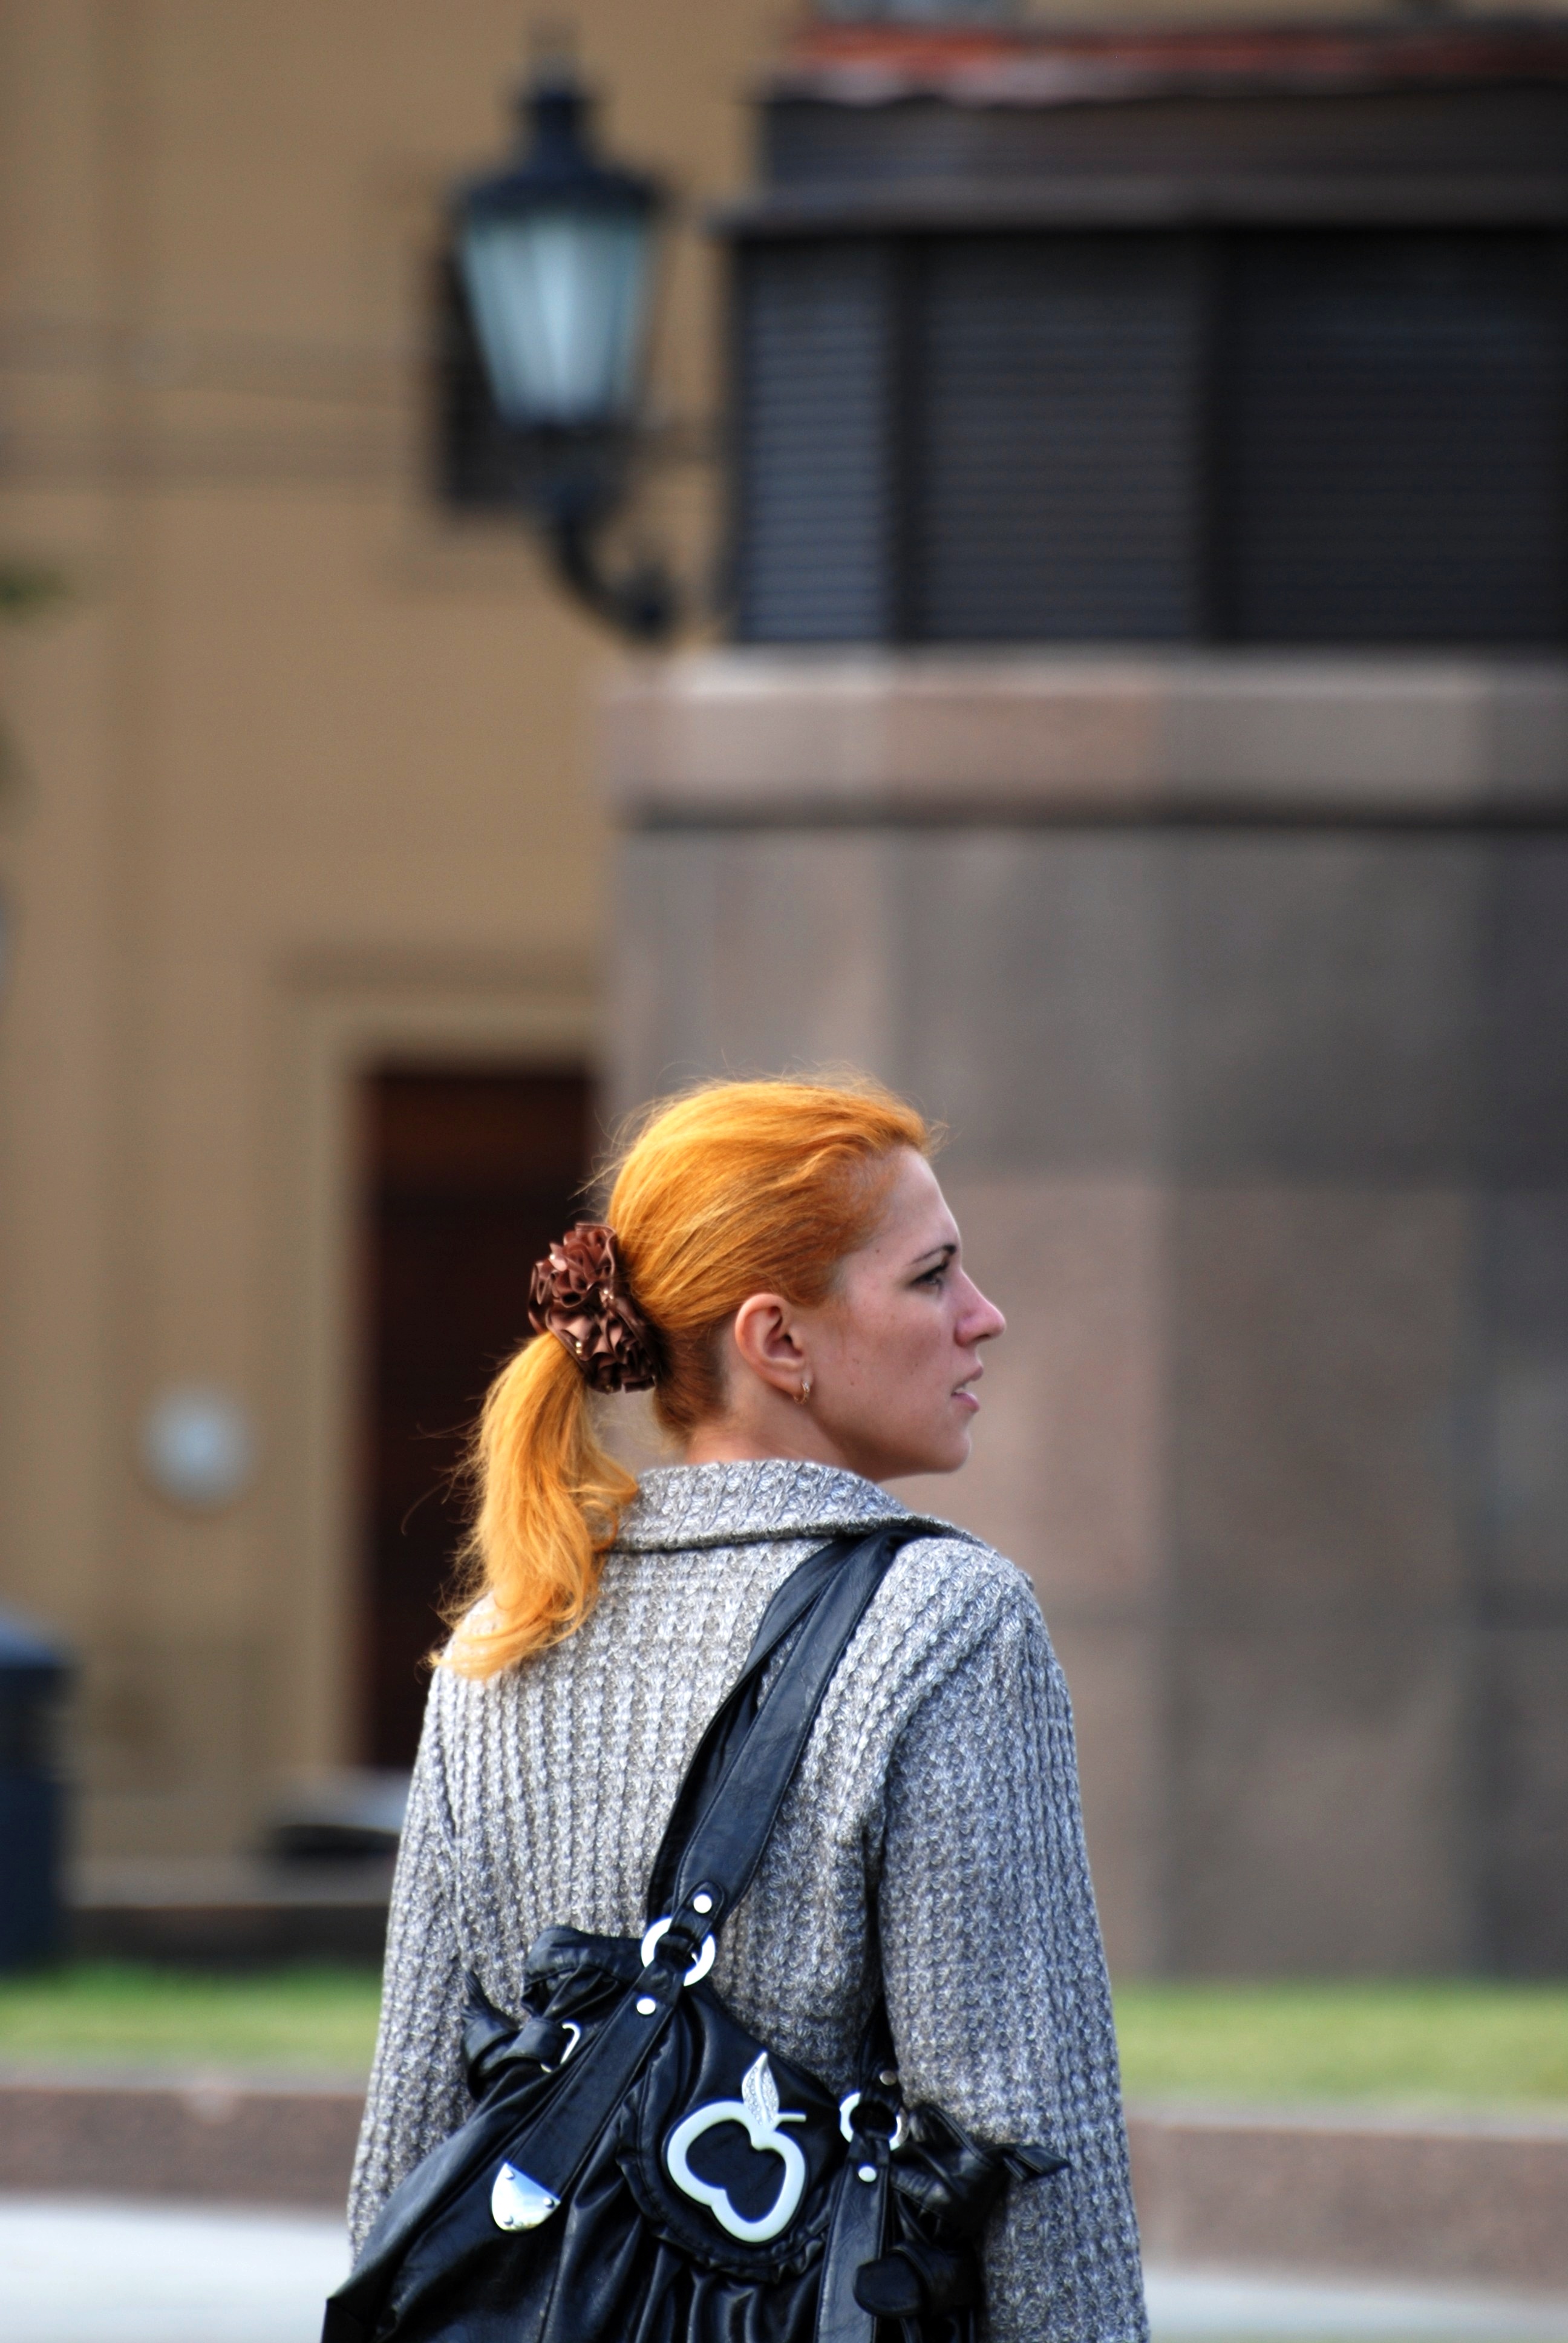
people, girl, woman, street, spring, fashion, nikon, clothing, lady, outerwear, candid, girls, dress, moscow, russia, d80, moskau, nikond80, moscou